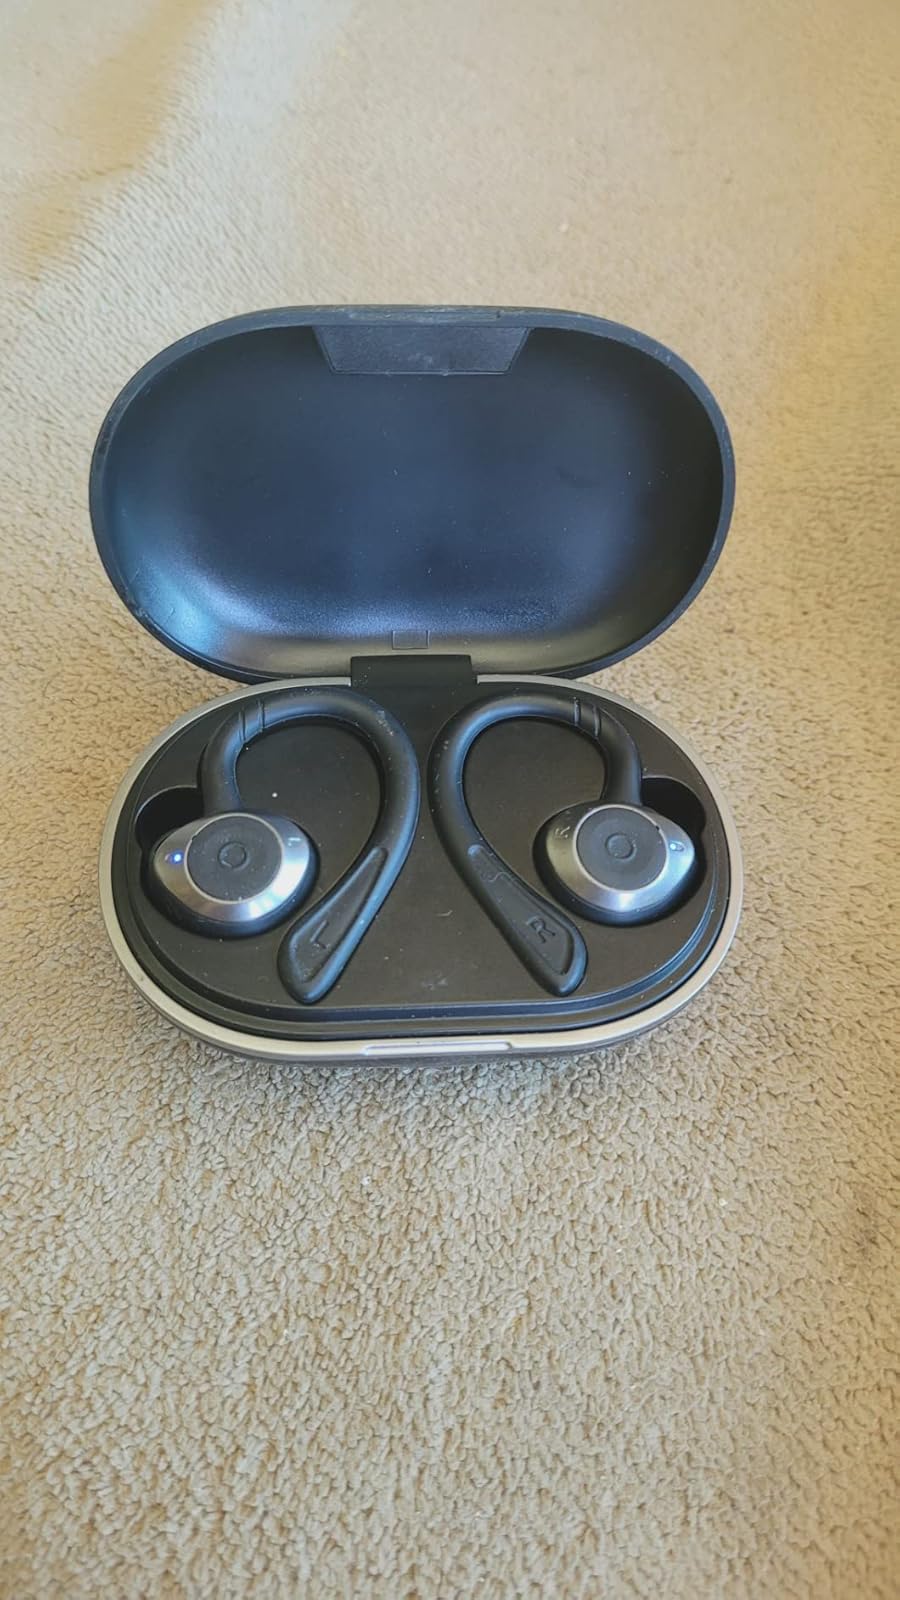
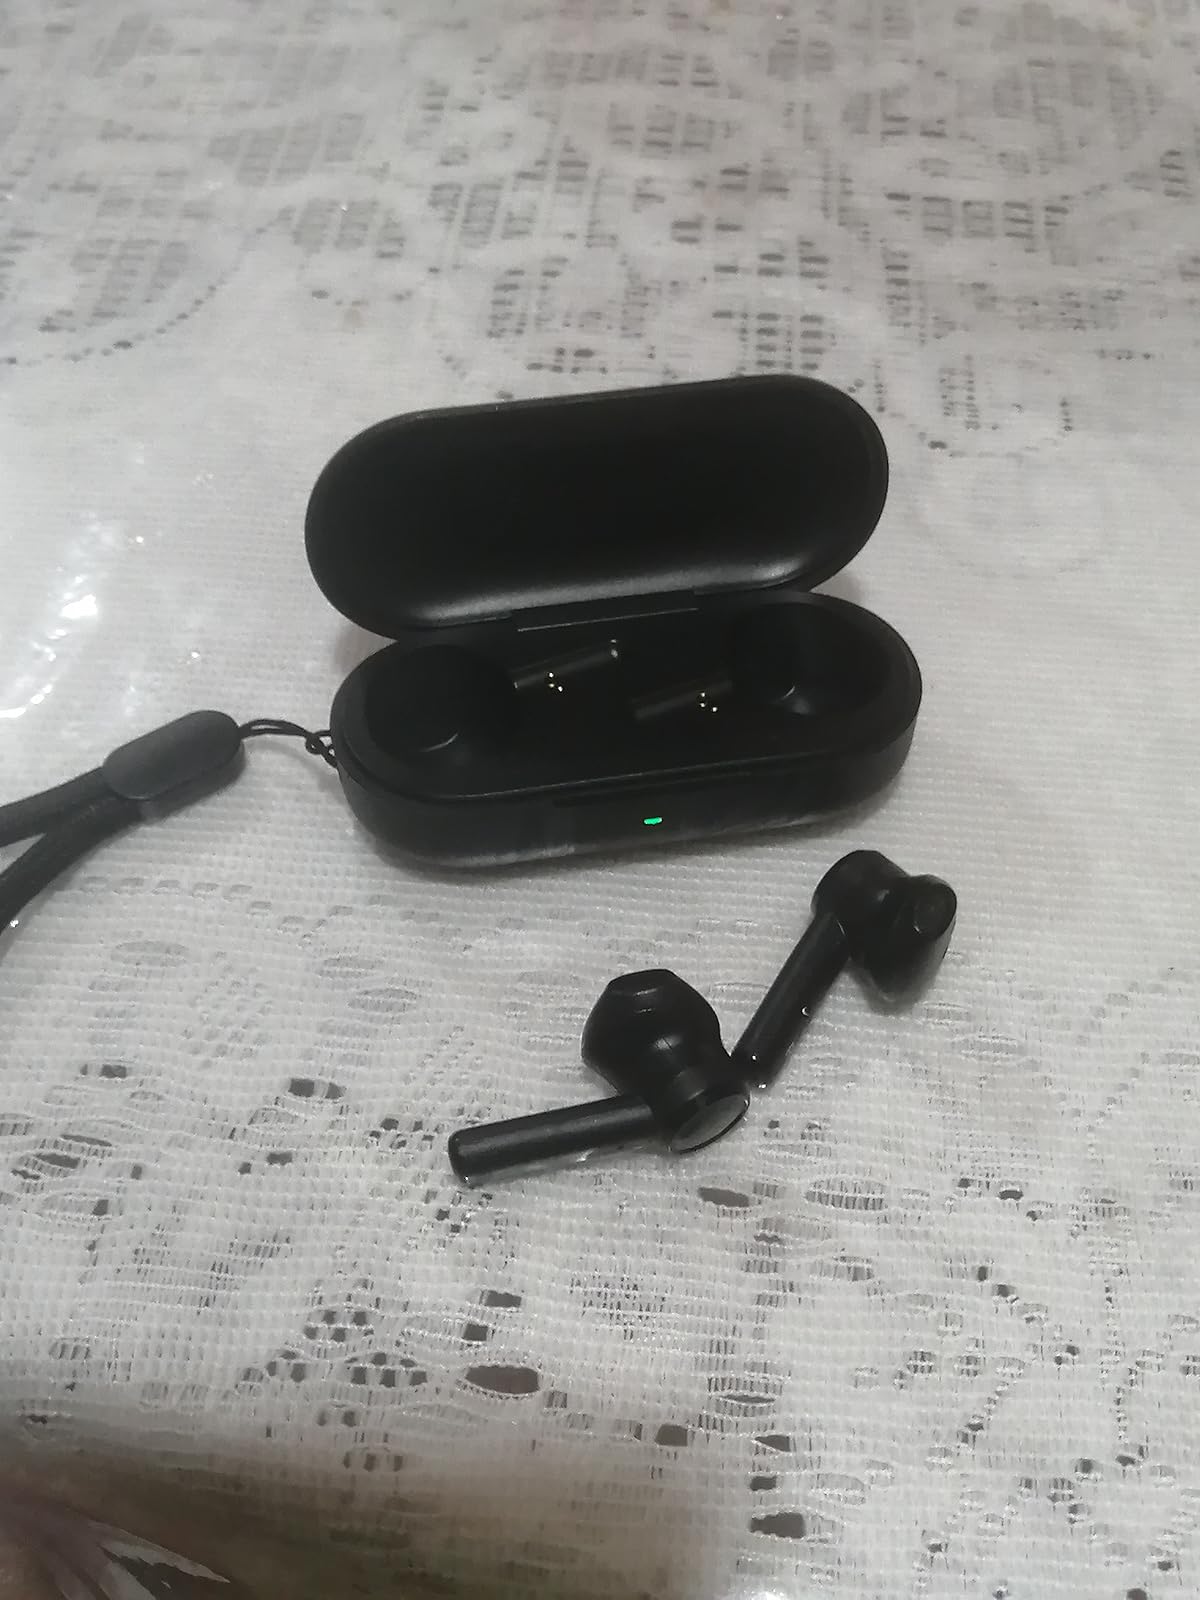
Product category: earbuds
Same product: no